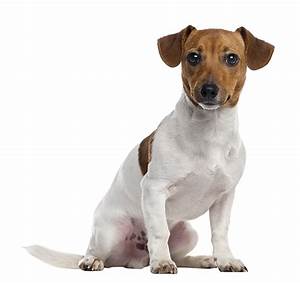
Label: dog